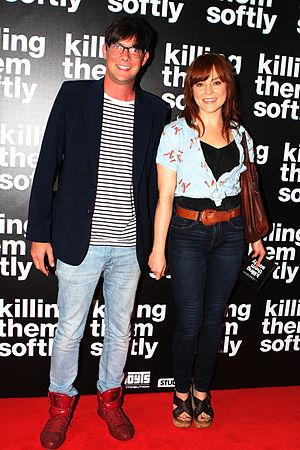
Black Sails est une série télévisée américaine en 38 épisodes de 49 à 65 minutes créée par Jonathan E. Steinberg et Robert Levine, diffusée entre le 25 janvier 2014 et le 2 avril 2017 sur la chaîne Starz et à partir du 14 février 2014 sur Super Channel au Canada.